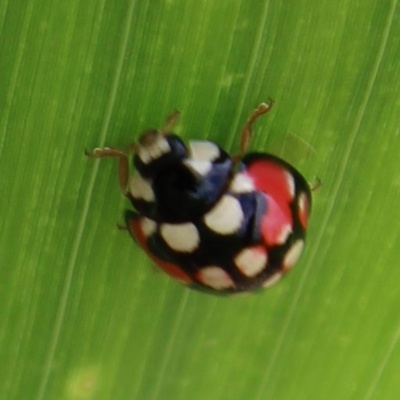
Crop: Maize
Condition: leaf beetle